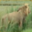
Label: lion